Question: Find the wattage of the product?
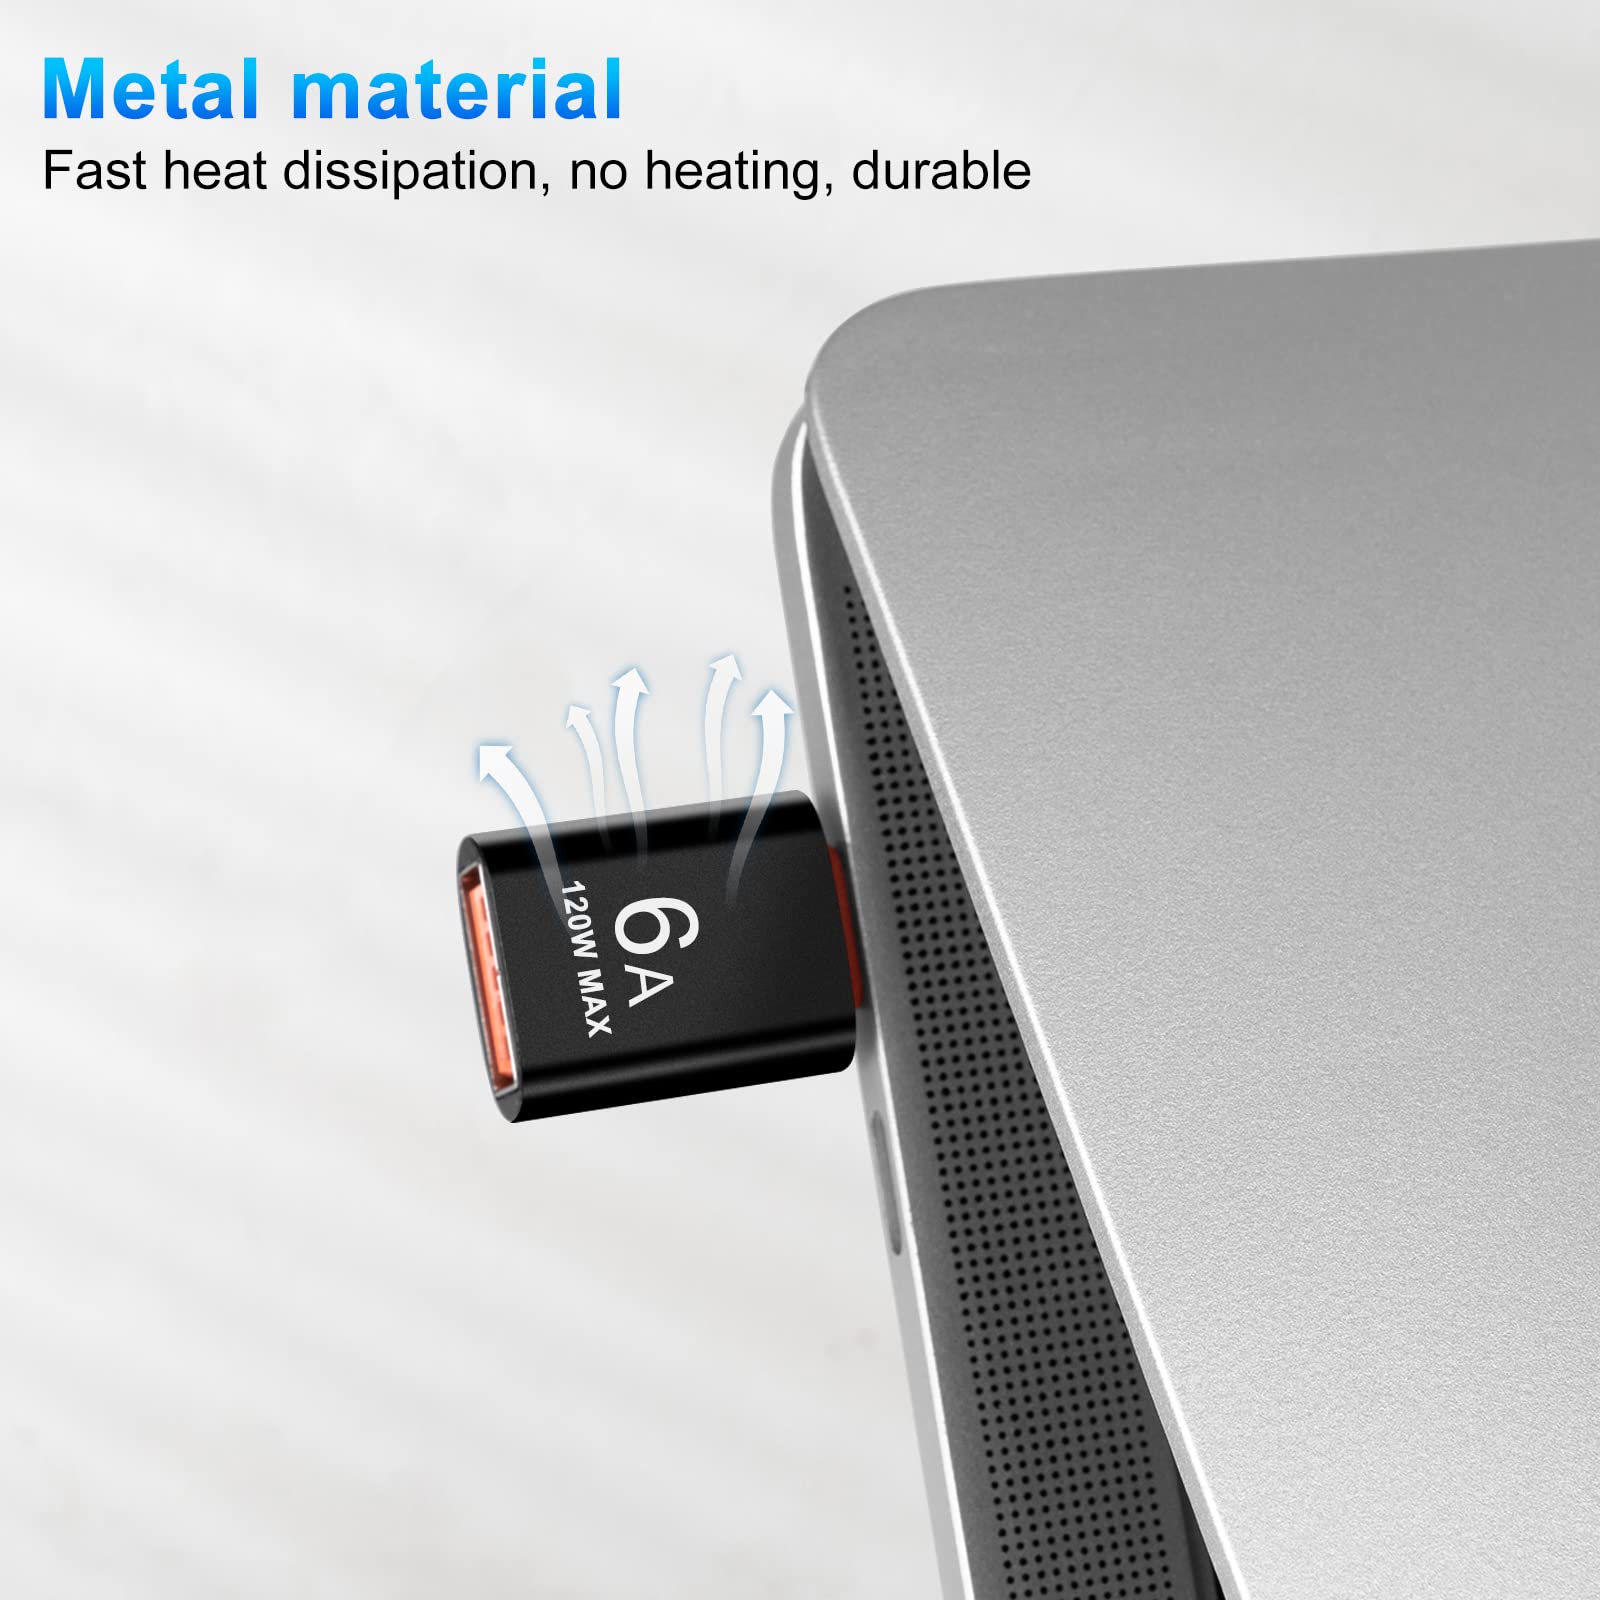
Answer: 120.0 watt